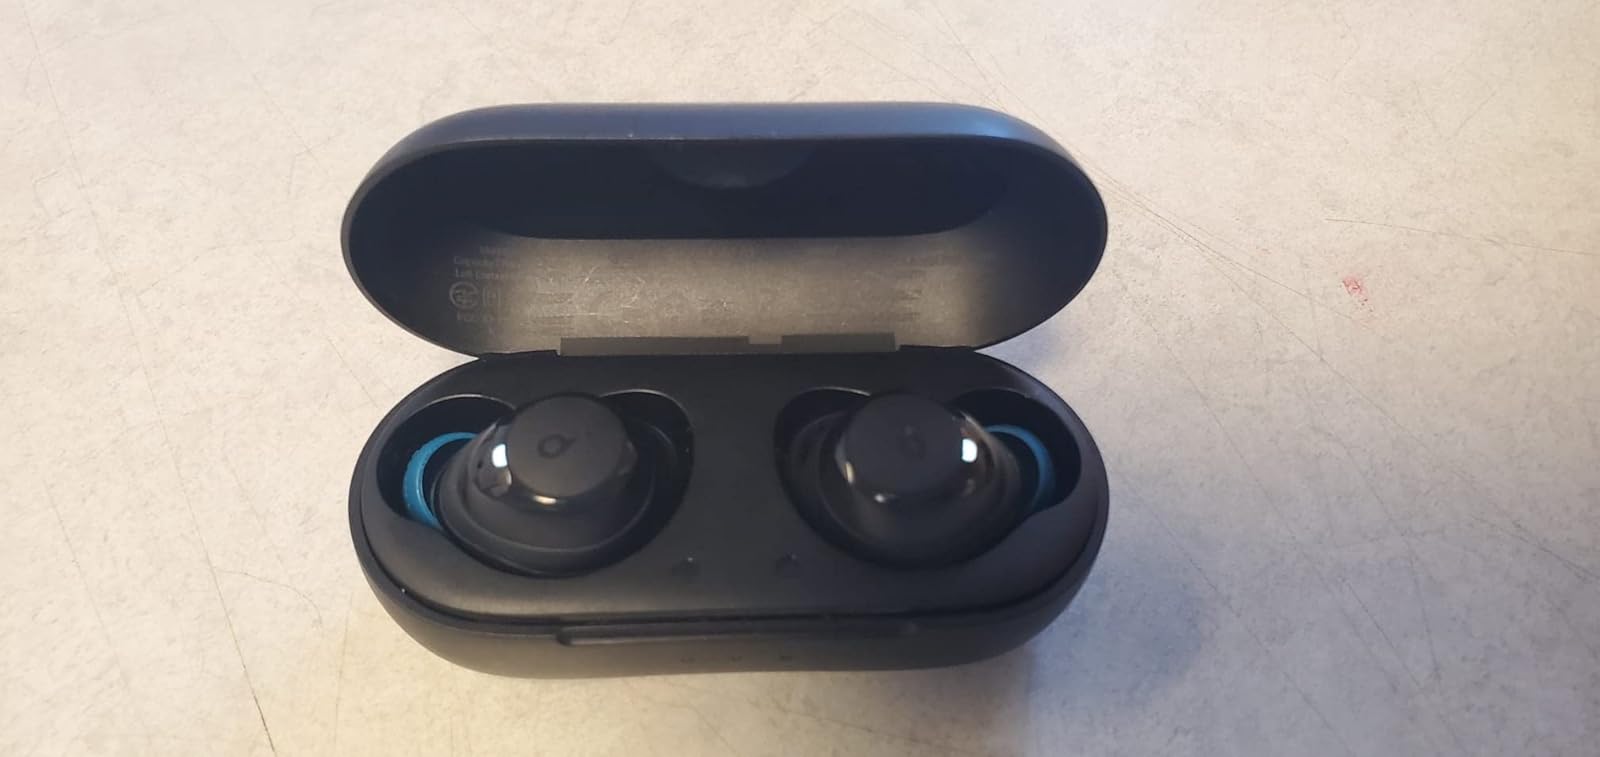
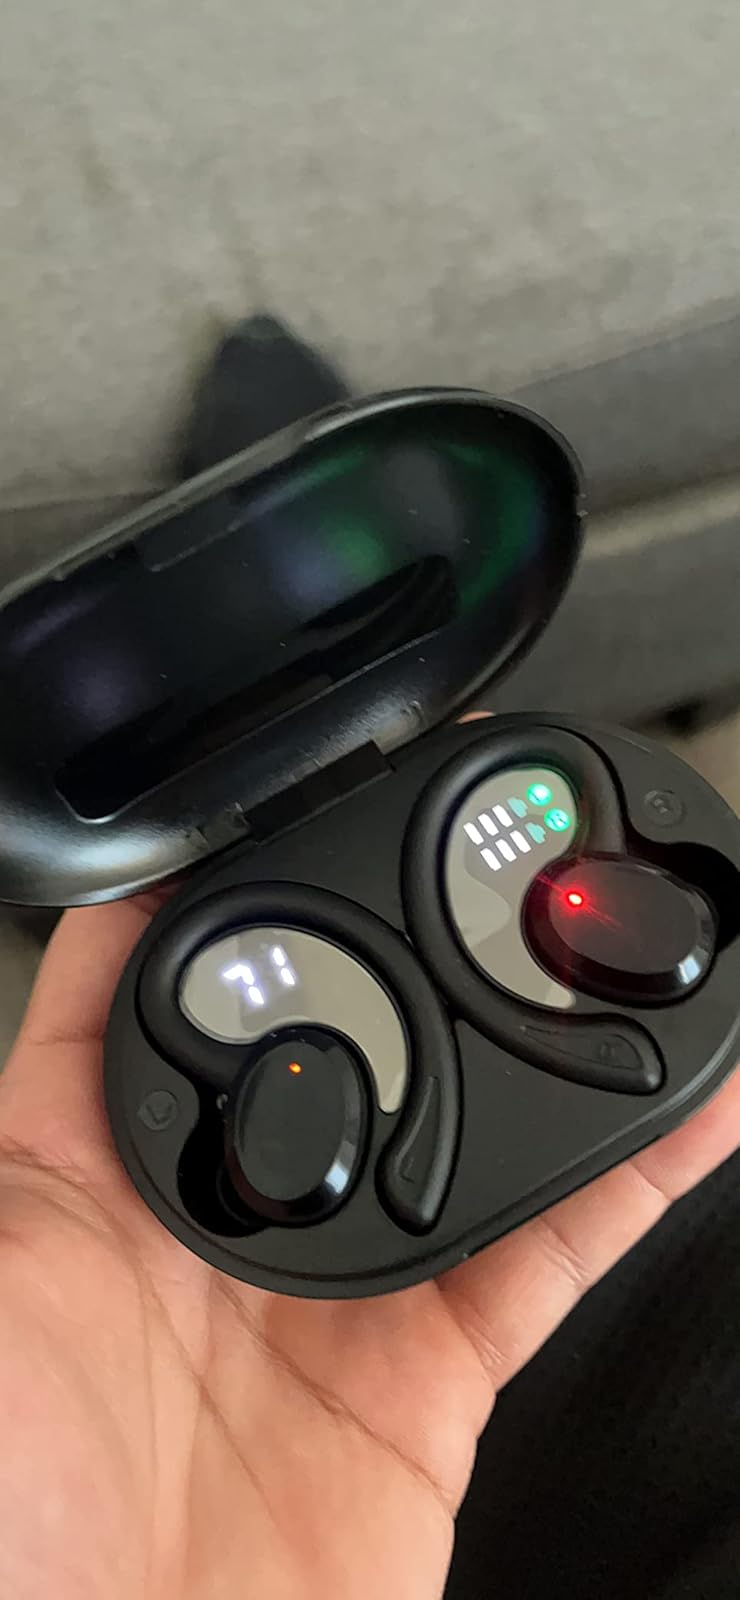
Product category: earbuds
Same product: no